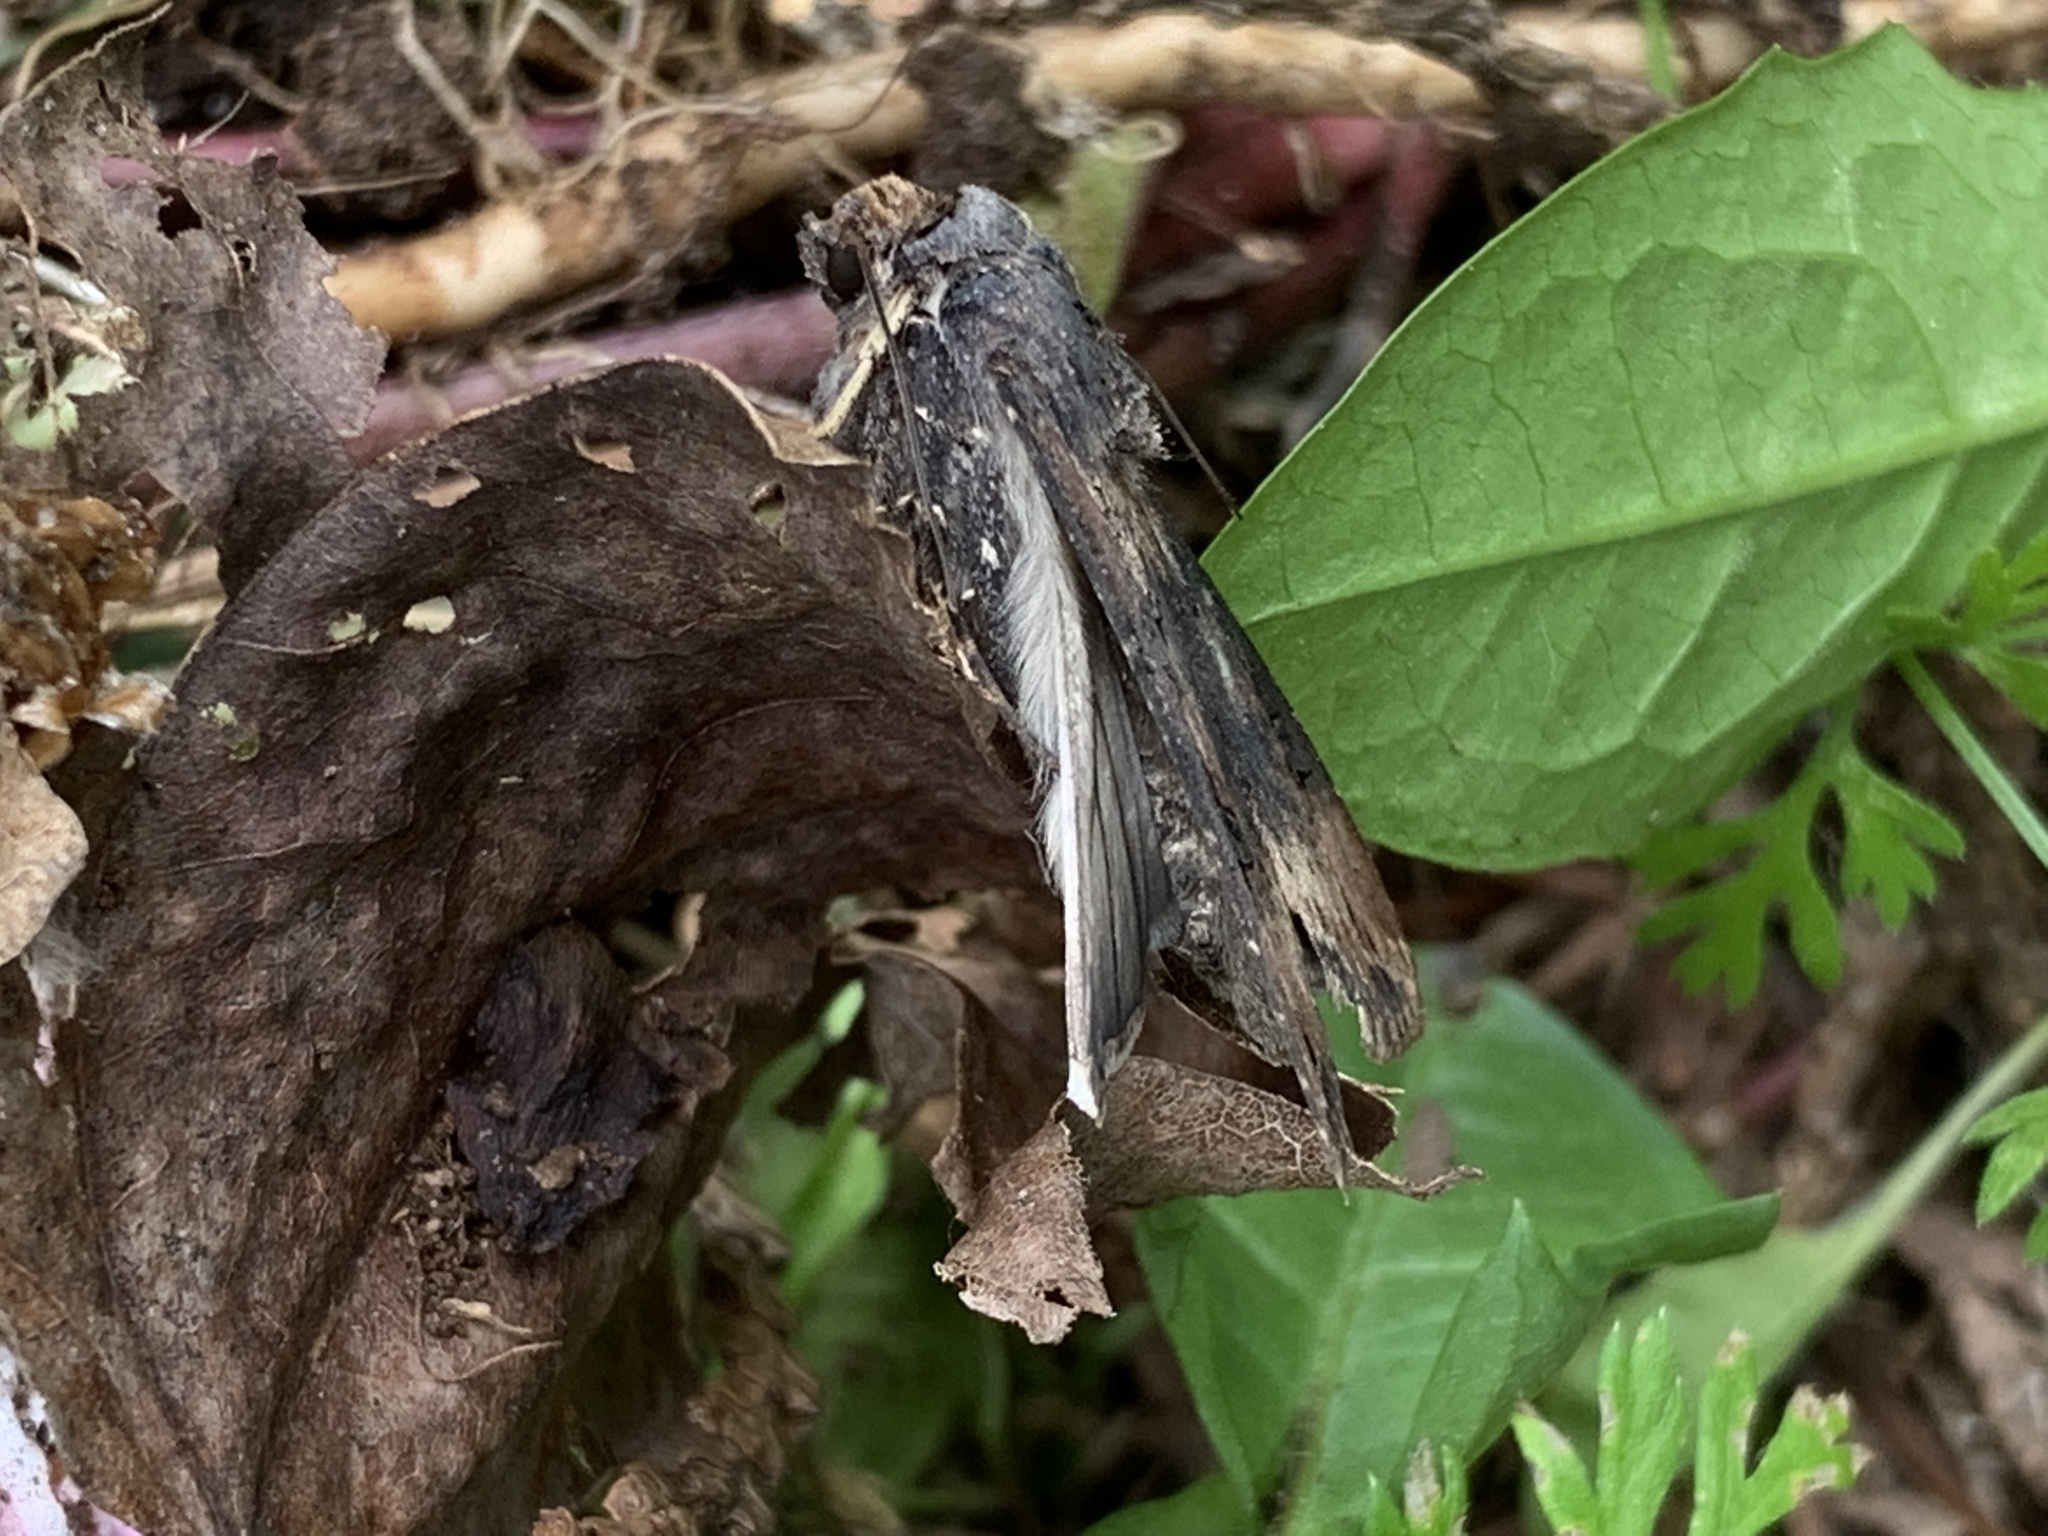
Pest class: cutworms